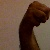
The image shows a hand gesture representing the letter 'M' in Indian Sign Language.